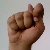
The image shows a hand gesture representing the letter 'T' in Indian Sign Language.